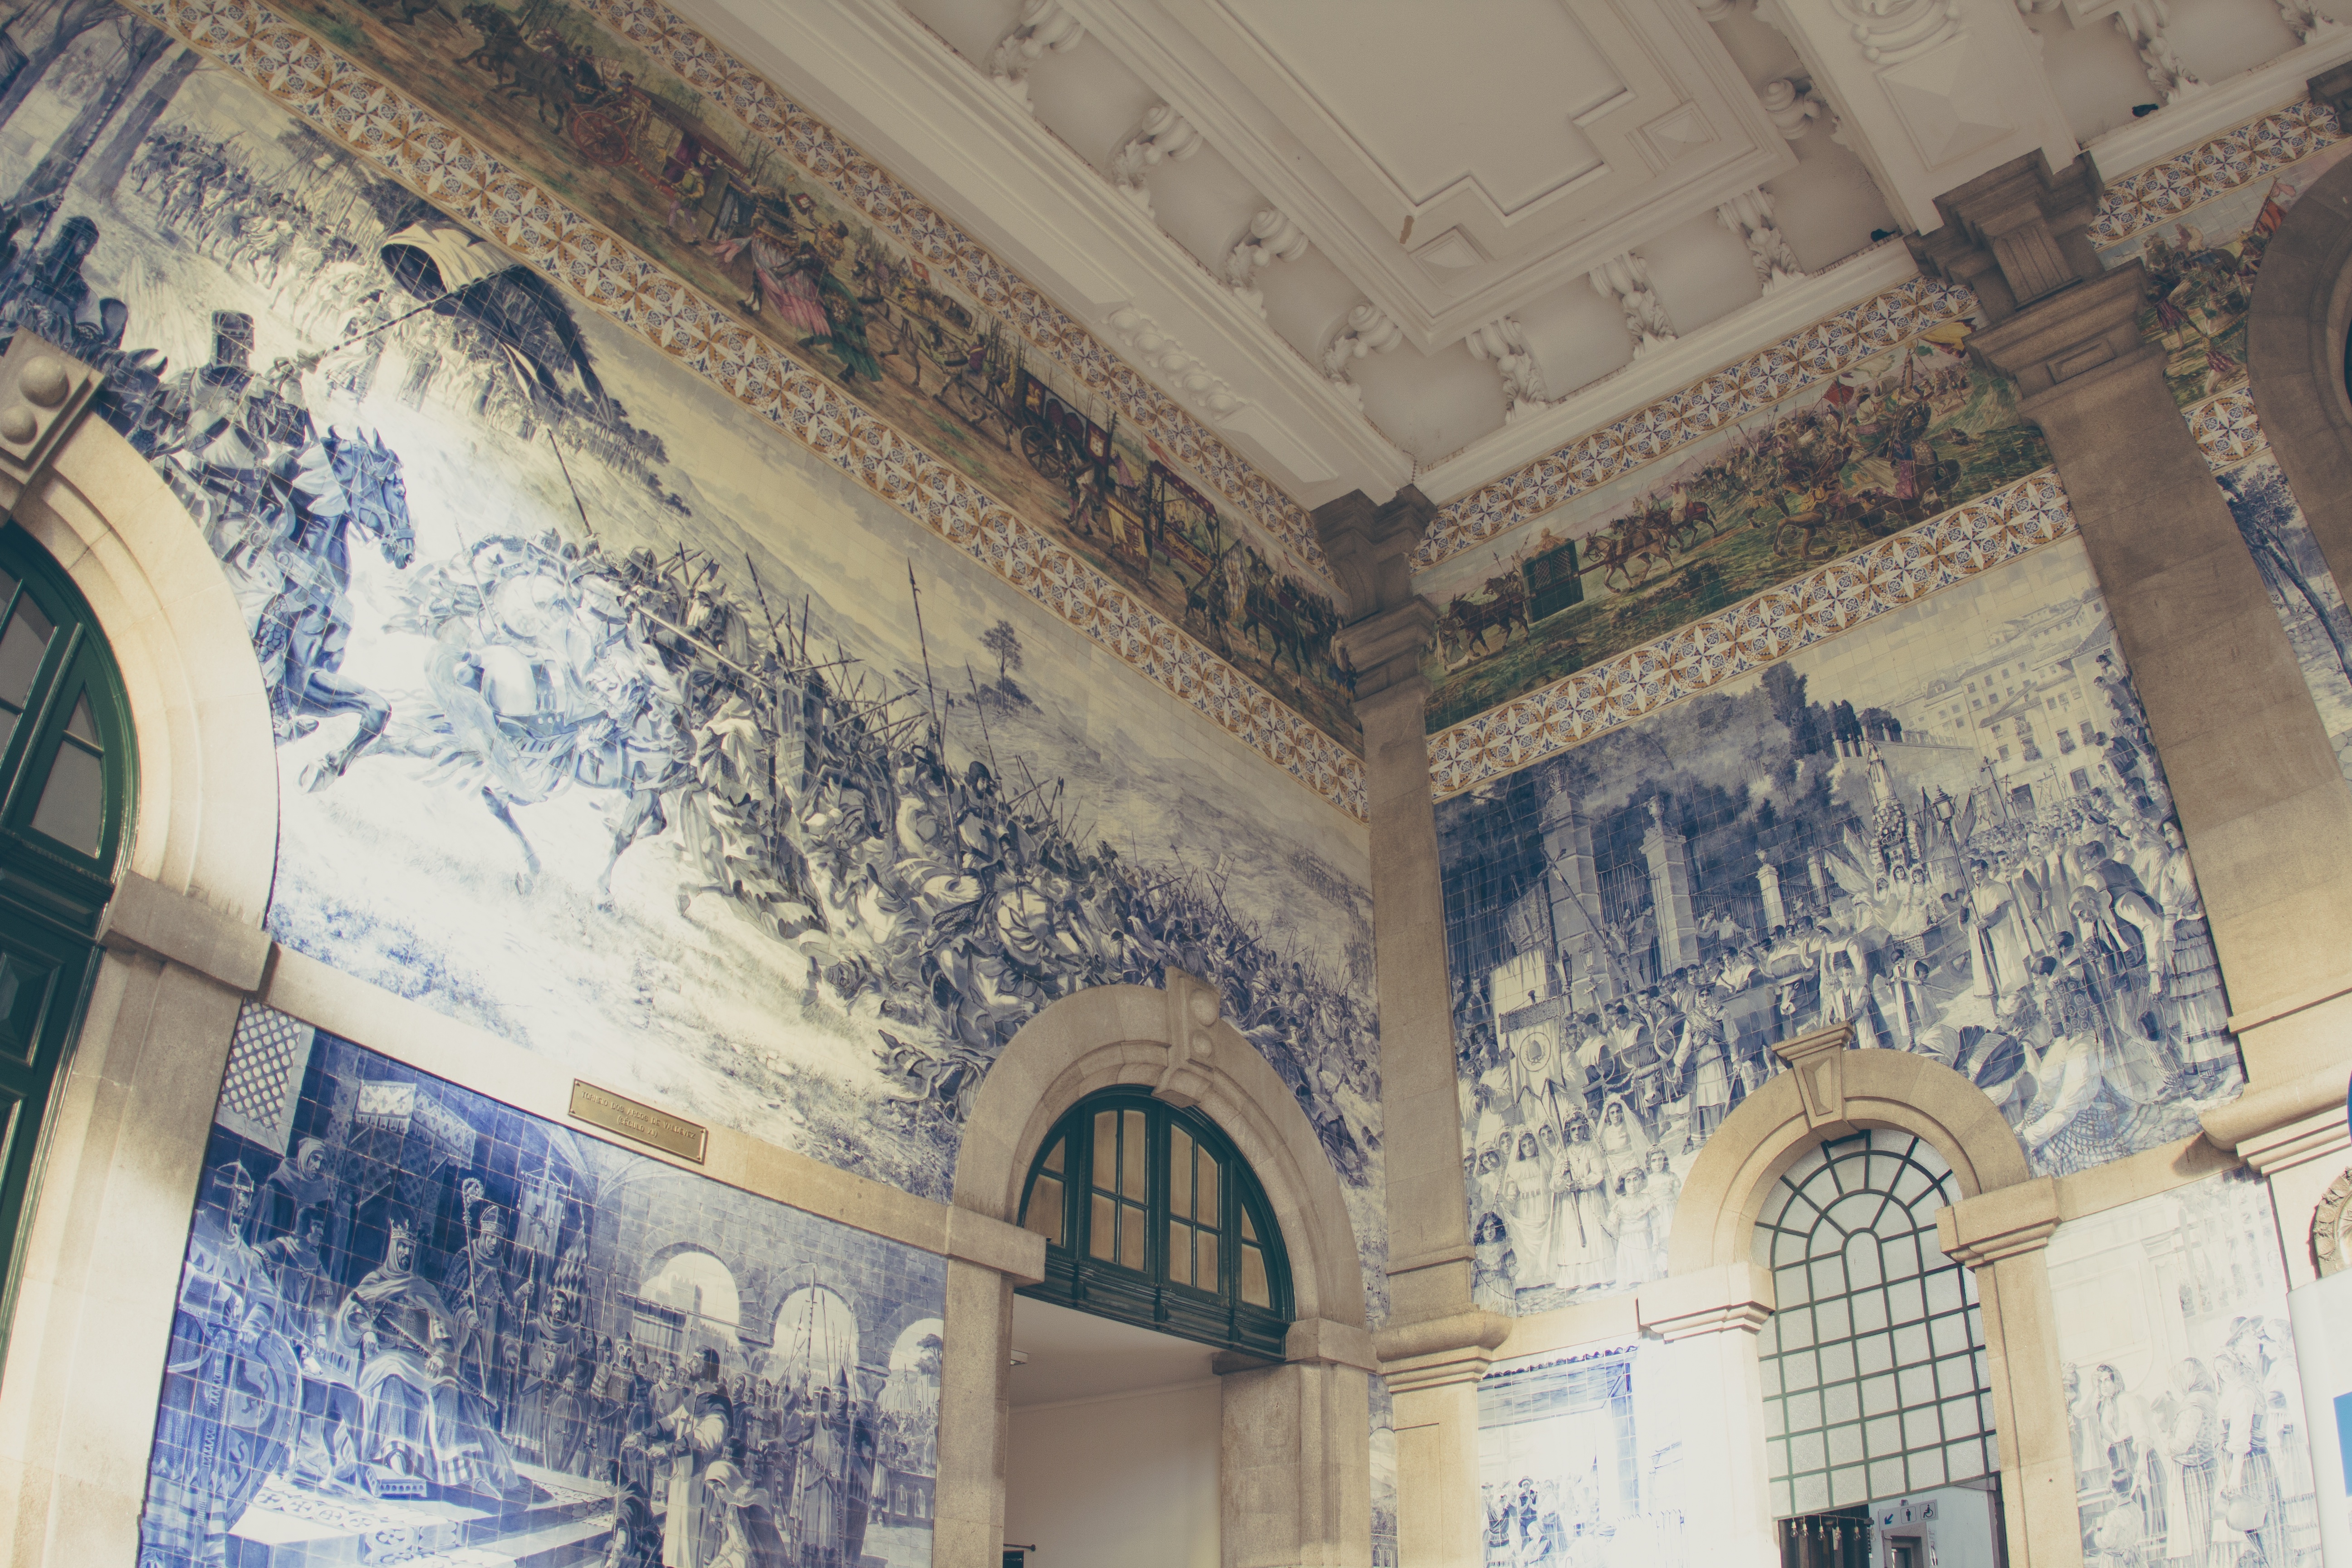
architecture, building, palace, facade, church, cathedral, place of worship, art, temple, mosque, synagogue, basilica, ancient history